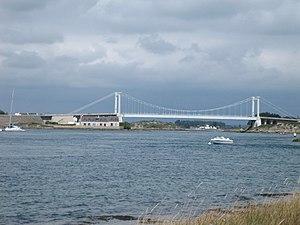
le Pont-Lorois
Plouhinec [pluinɛk] est une commune française située au sud-ouest du département du Morbihan en région Bretagne. Elle appartient au canton de Pluvigner.
Seul passage entre la rive du Pays de Lorient et celle du Pays d'Auray, le Pont-Lorois traverse la rivière d'Étel et relie Belz à Plouhinec. Achevé en 1841, il fut à péage en 1851, puis fut détruit deux fois. Le pont actuel est inauguré le 13 septembre 1956 et doit son nom à Édouard Lorois, préfet du Morbihan de 1838 à 1848. Sa longueur totale est de 237 m.
Cette liste des ponts les plus longs de France présente une liste de ponts de France possédant une portée supérieure à 100 mètres ou une longueur totale supérieure à 500 mètres.
Cette liste présente les ponts du département du Morbihan d'une longueur supérieure à 100 m, protégés au titre des monuments historiques ou présentant un intérêt architectural et artistique.